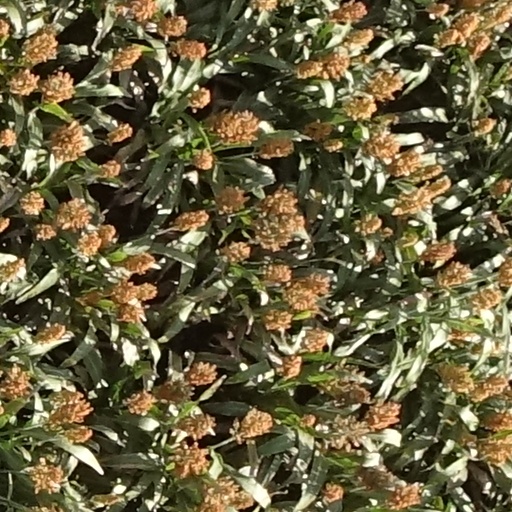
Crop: sorghum